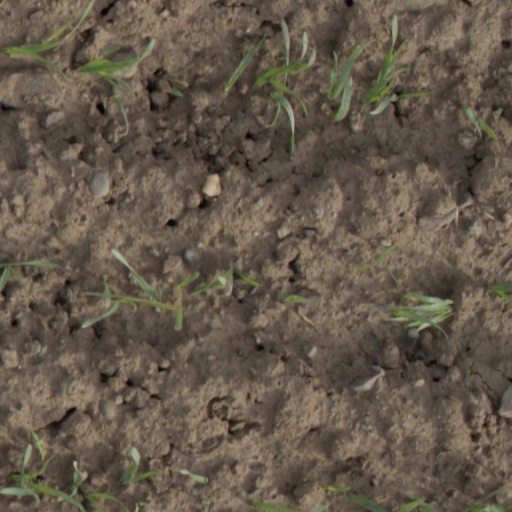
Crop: wheat